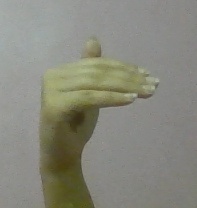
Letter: khaa